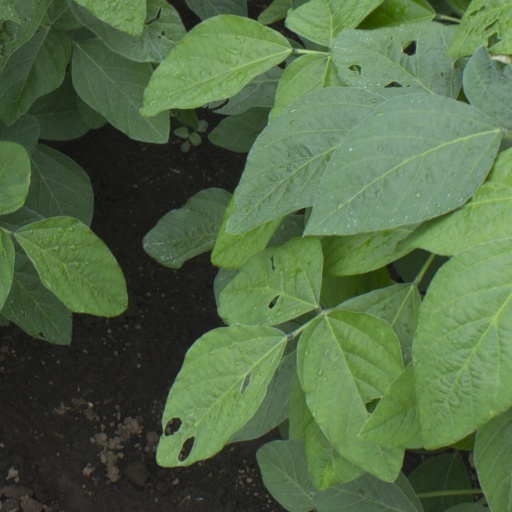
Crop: soybean